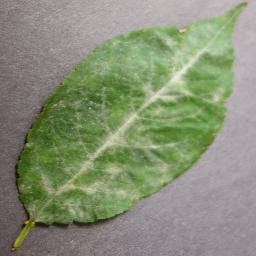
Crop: cherry
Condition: (including_sour)_powdery_mildew